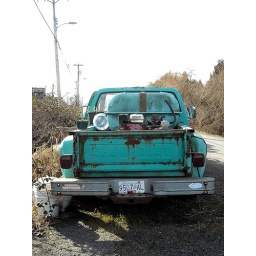
old chev truck beside the road